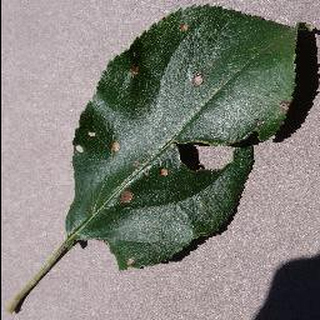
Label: apple_black_rot